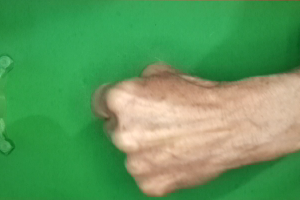
Label: rock